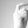
ASL letter: X